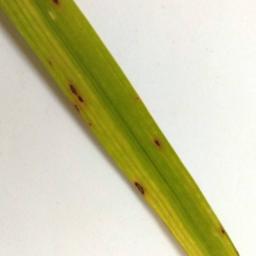
Label: Rice___Leaf_Blast